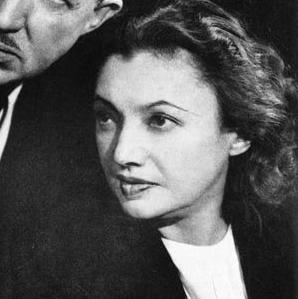
Age: 60